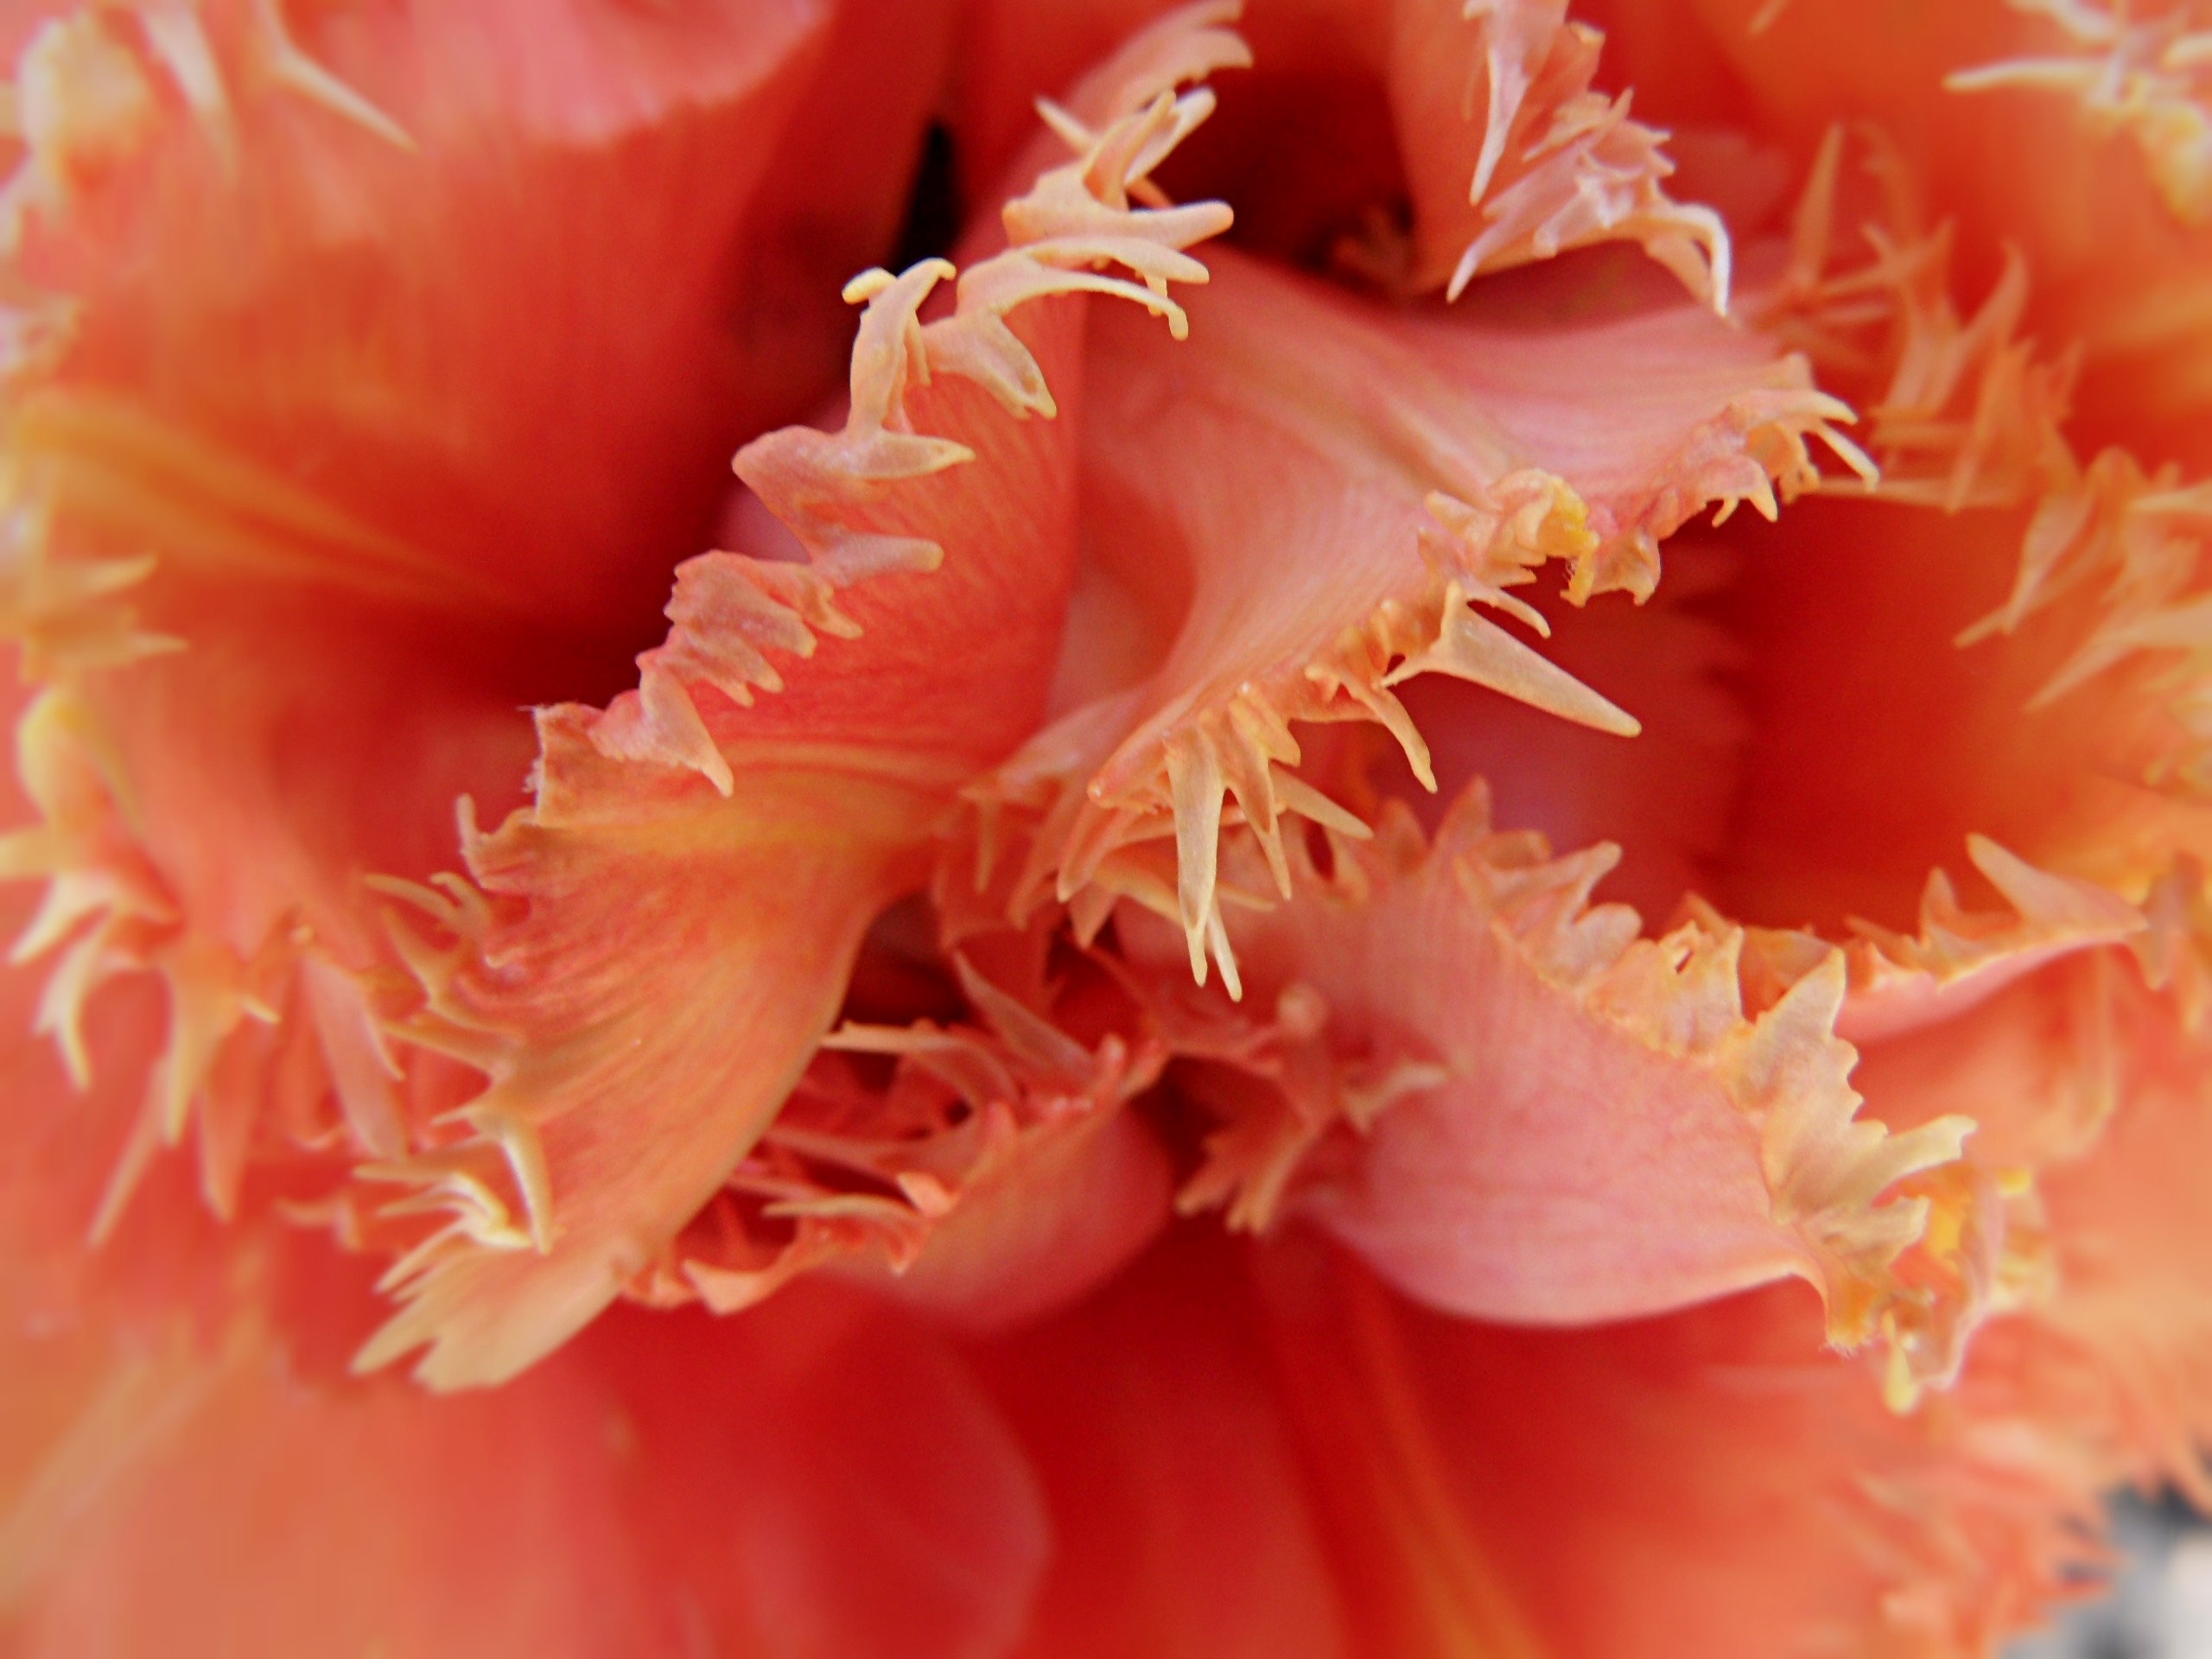
nature, blossom, plant, flower, petal, bloom, tulip, spring, red, produce, pink, flora, close up, shrub, carnation, fringe, dianthus, macro photography, flowering plant, fringed tulip, land plant, pink family